Osmania University

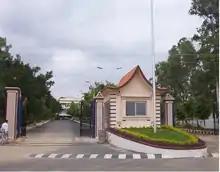
Chaitanya Bharathi Institute of Technology is affiliated to the Osmania University

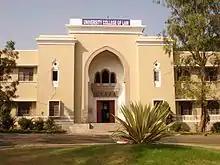
The College of Law is one of the top 15 law schools in the country

The Main campus is a chief intellectual centre in Hyderabad, and its alumni and faculty members include many distinguished individuals, including former Prime Minister of India P. V. Narasimha Rao. Admission to Main campus departments of Genetics, Biochemistry, Biotechnology, Chemistry, Engineering, Management, and Law is highly competitive. The state government has appointed Prof S.Ramachandram as vice chancellor of the university. The university is accredited by the NAAC with an 'A' Grade and conferred with the status of 'University with Potential for Excellence' by the UGC, New Delhi.